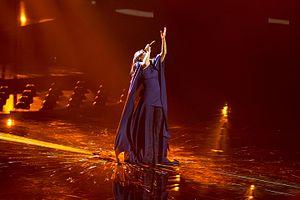
L'Ukraine participe au Concours Eurovision de la chanson, depuis sa quarante-huitième édition, en 2003, et l'a remporté à deux reprises, en 2004 et en 2016.
1944 est une chanson écrite et interprétée par la chanteuse ukrainienne Jamala. Elle remporte le Concours Eurovision de la chanson 2016 à Stockholm.
Susana Jamaladinova, plus connue sous le nom de Jamala, née le 27 août 1983 à Och, est une chanteuse ukrainienne. Elle remporte le Concours Eurovision de la chanson 2016 avec le titre 1944.